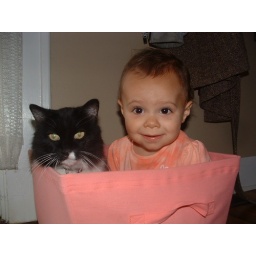
in the basket with the cat